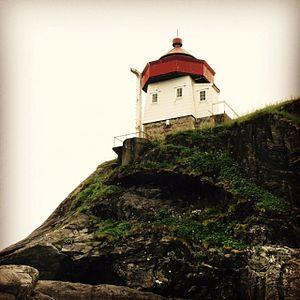
Le phare de Skongenes est un phare côtier de la commune de Vågsøy, dans le comté de Vestland. Il est géré par l'administration côtière norvégienne.